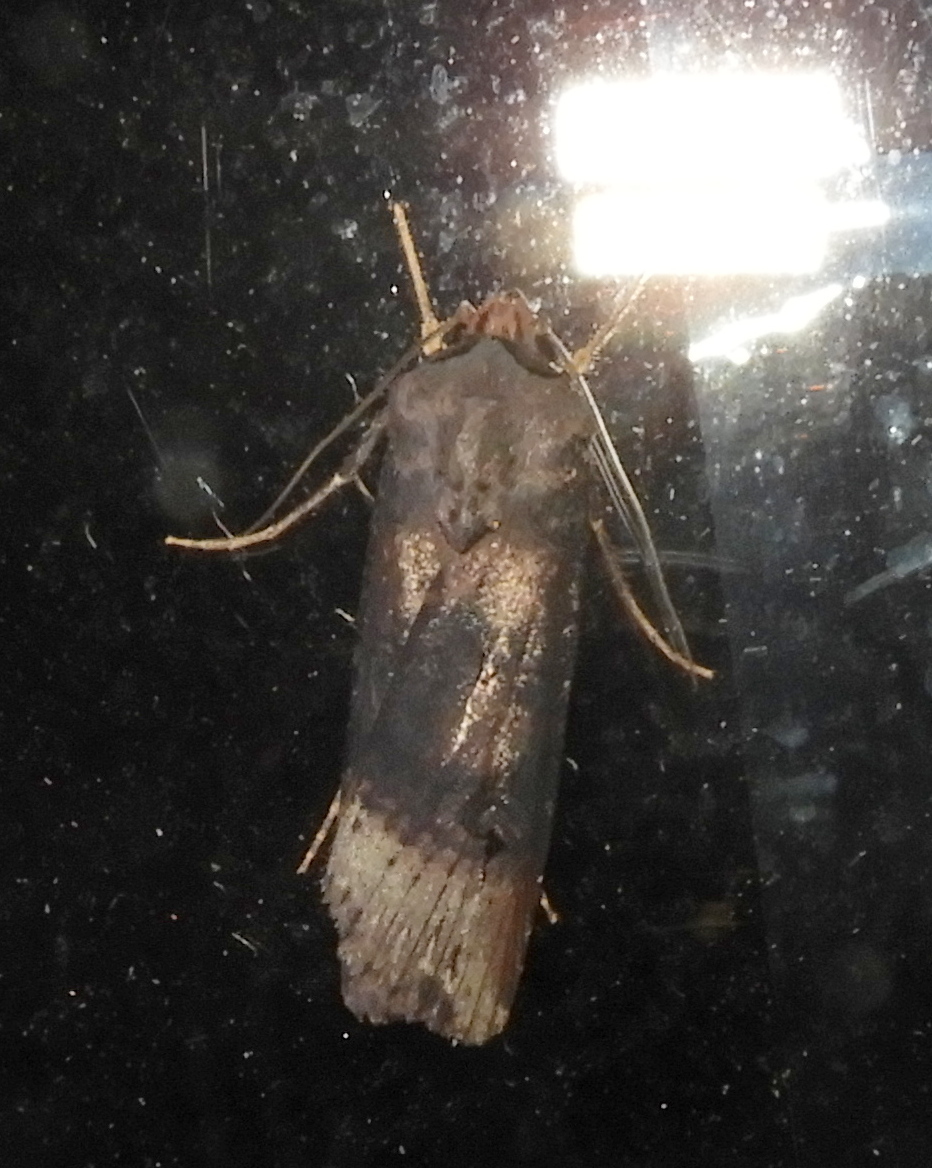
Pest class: cutworms